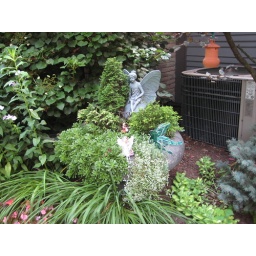
Fairy gardens in bird baths throughout all garden beds